Ralph Lauren Corporation

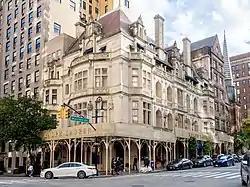

Ralph Lauren Corporation is a publicly traded American fashion and lifestyle brand founded in 1967 by Ralph Lauren in New York City. The company markets products in apparel, home, accessories, and fragrances, and is most known for its flagship brand, "Polo Ralph Lauren". The company's brands include mid-range, sub-premium, and premium labels up to its highest priced luxury "Ralph Lauren Purple Label" apparel.